Tora people

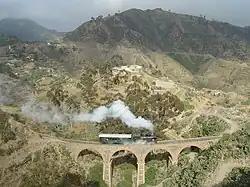

The father of the tribes of Mensa’, Marya Tselim and Maria Keyeh of Senhit, Hazo and Taroa of Akele Guzai came from Arabia, through Yemen and they still remember the kinship. They also claim to be descended of the Banu-Umayyad family.